Fredrik Högberg

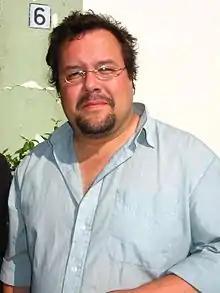

From the early 2000 Högberg has worked mainly with works that contains multimedia, like the music film "Brassbones – a brass western" (2001) and the concertos "Ice Concerto" (2012) and "The Accordion King" (2014).